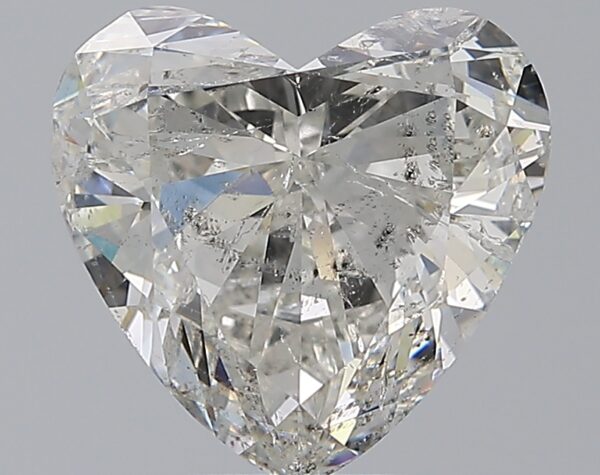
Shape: heart
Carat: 5
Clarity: SI2
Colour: G
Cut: FG
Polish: EX
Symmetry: VG
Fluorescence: N
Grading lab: HRD
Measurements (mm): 11.22 x 10.79 x 5.94